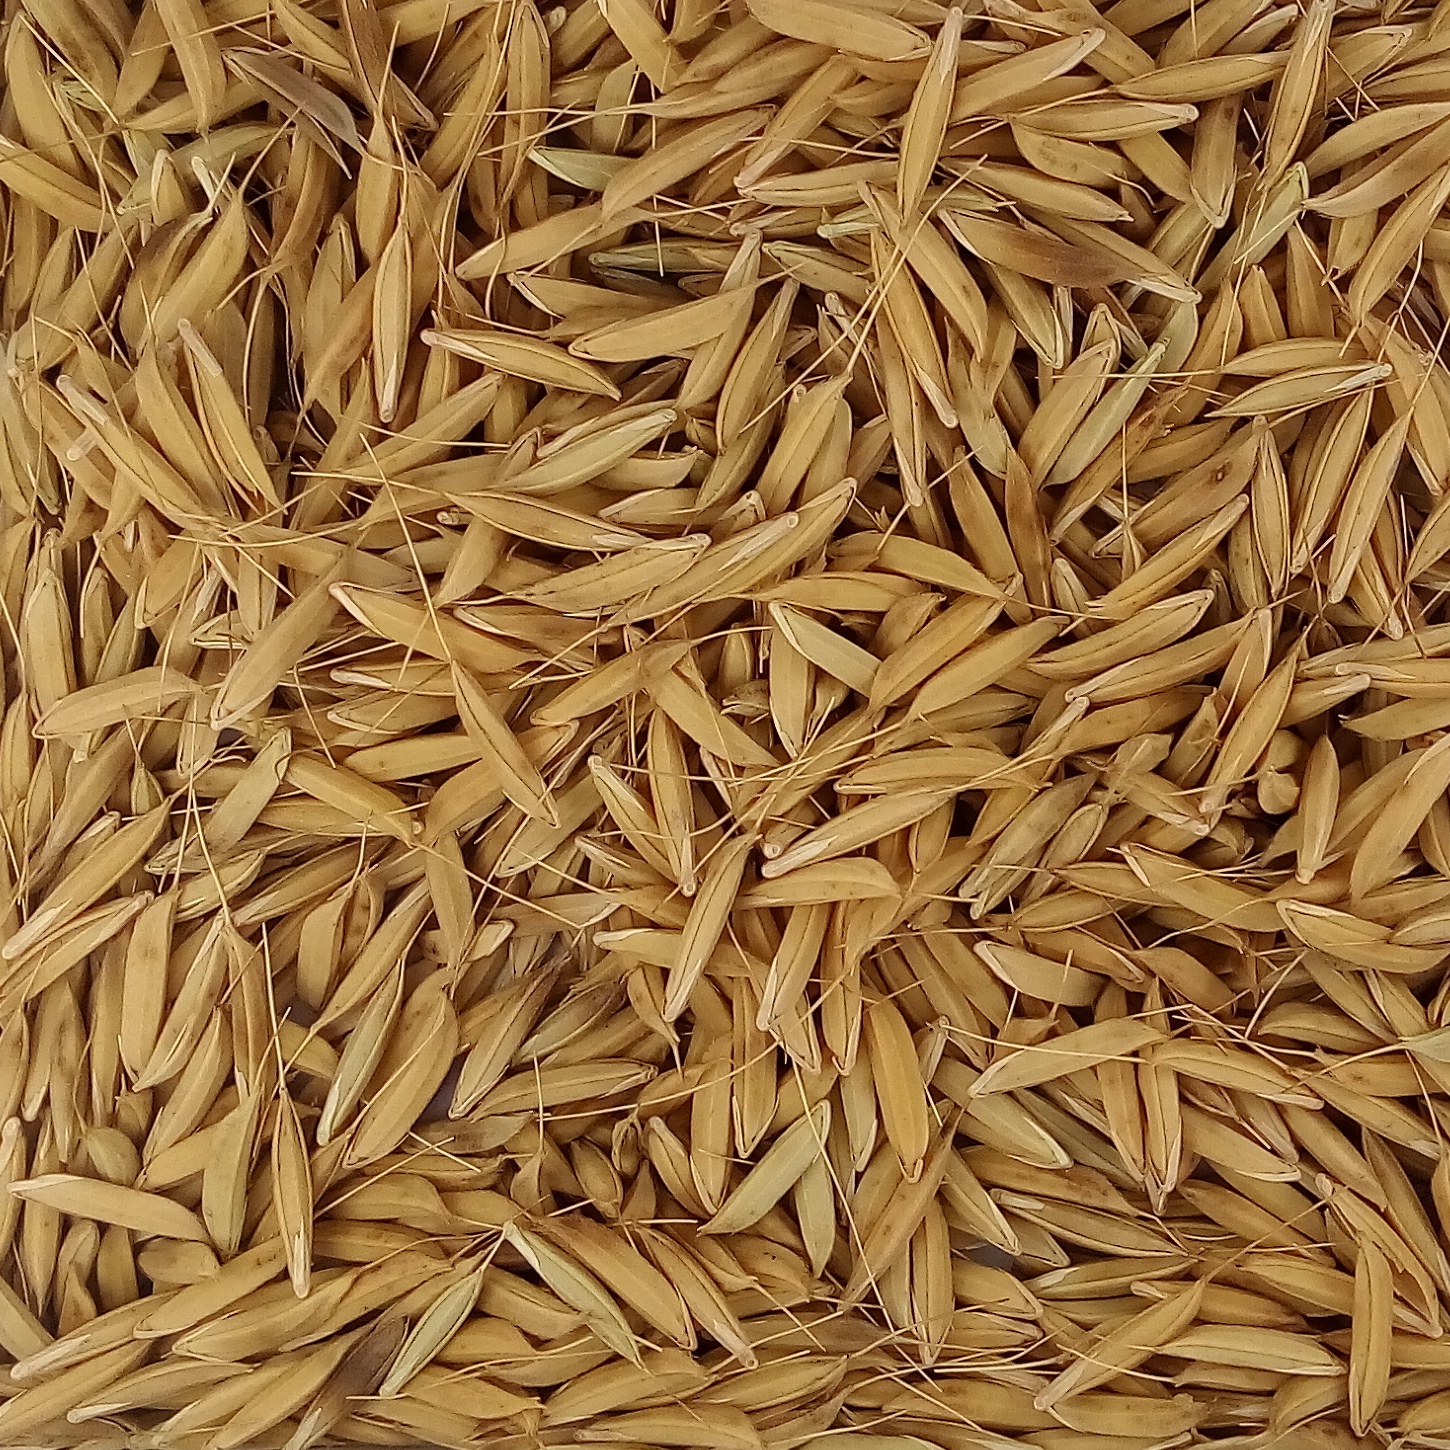
Rice seed variety: CSR_30